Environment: real
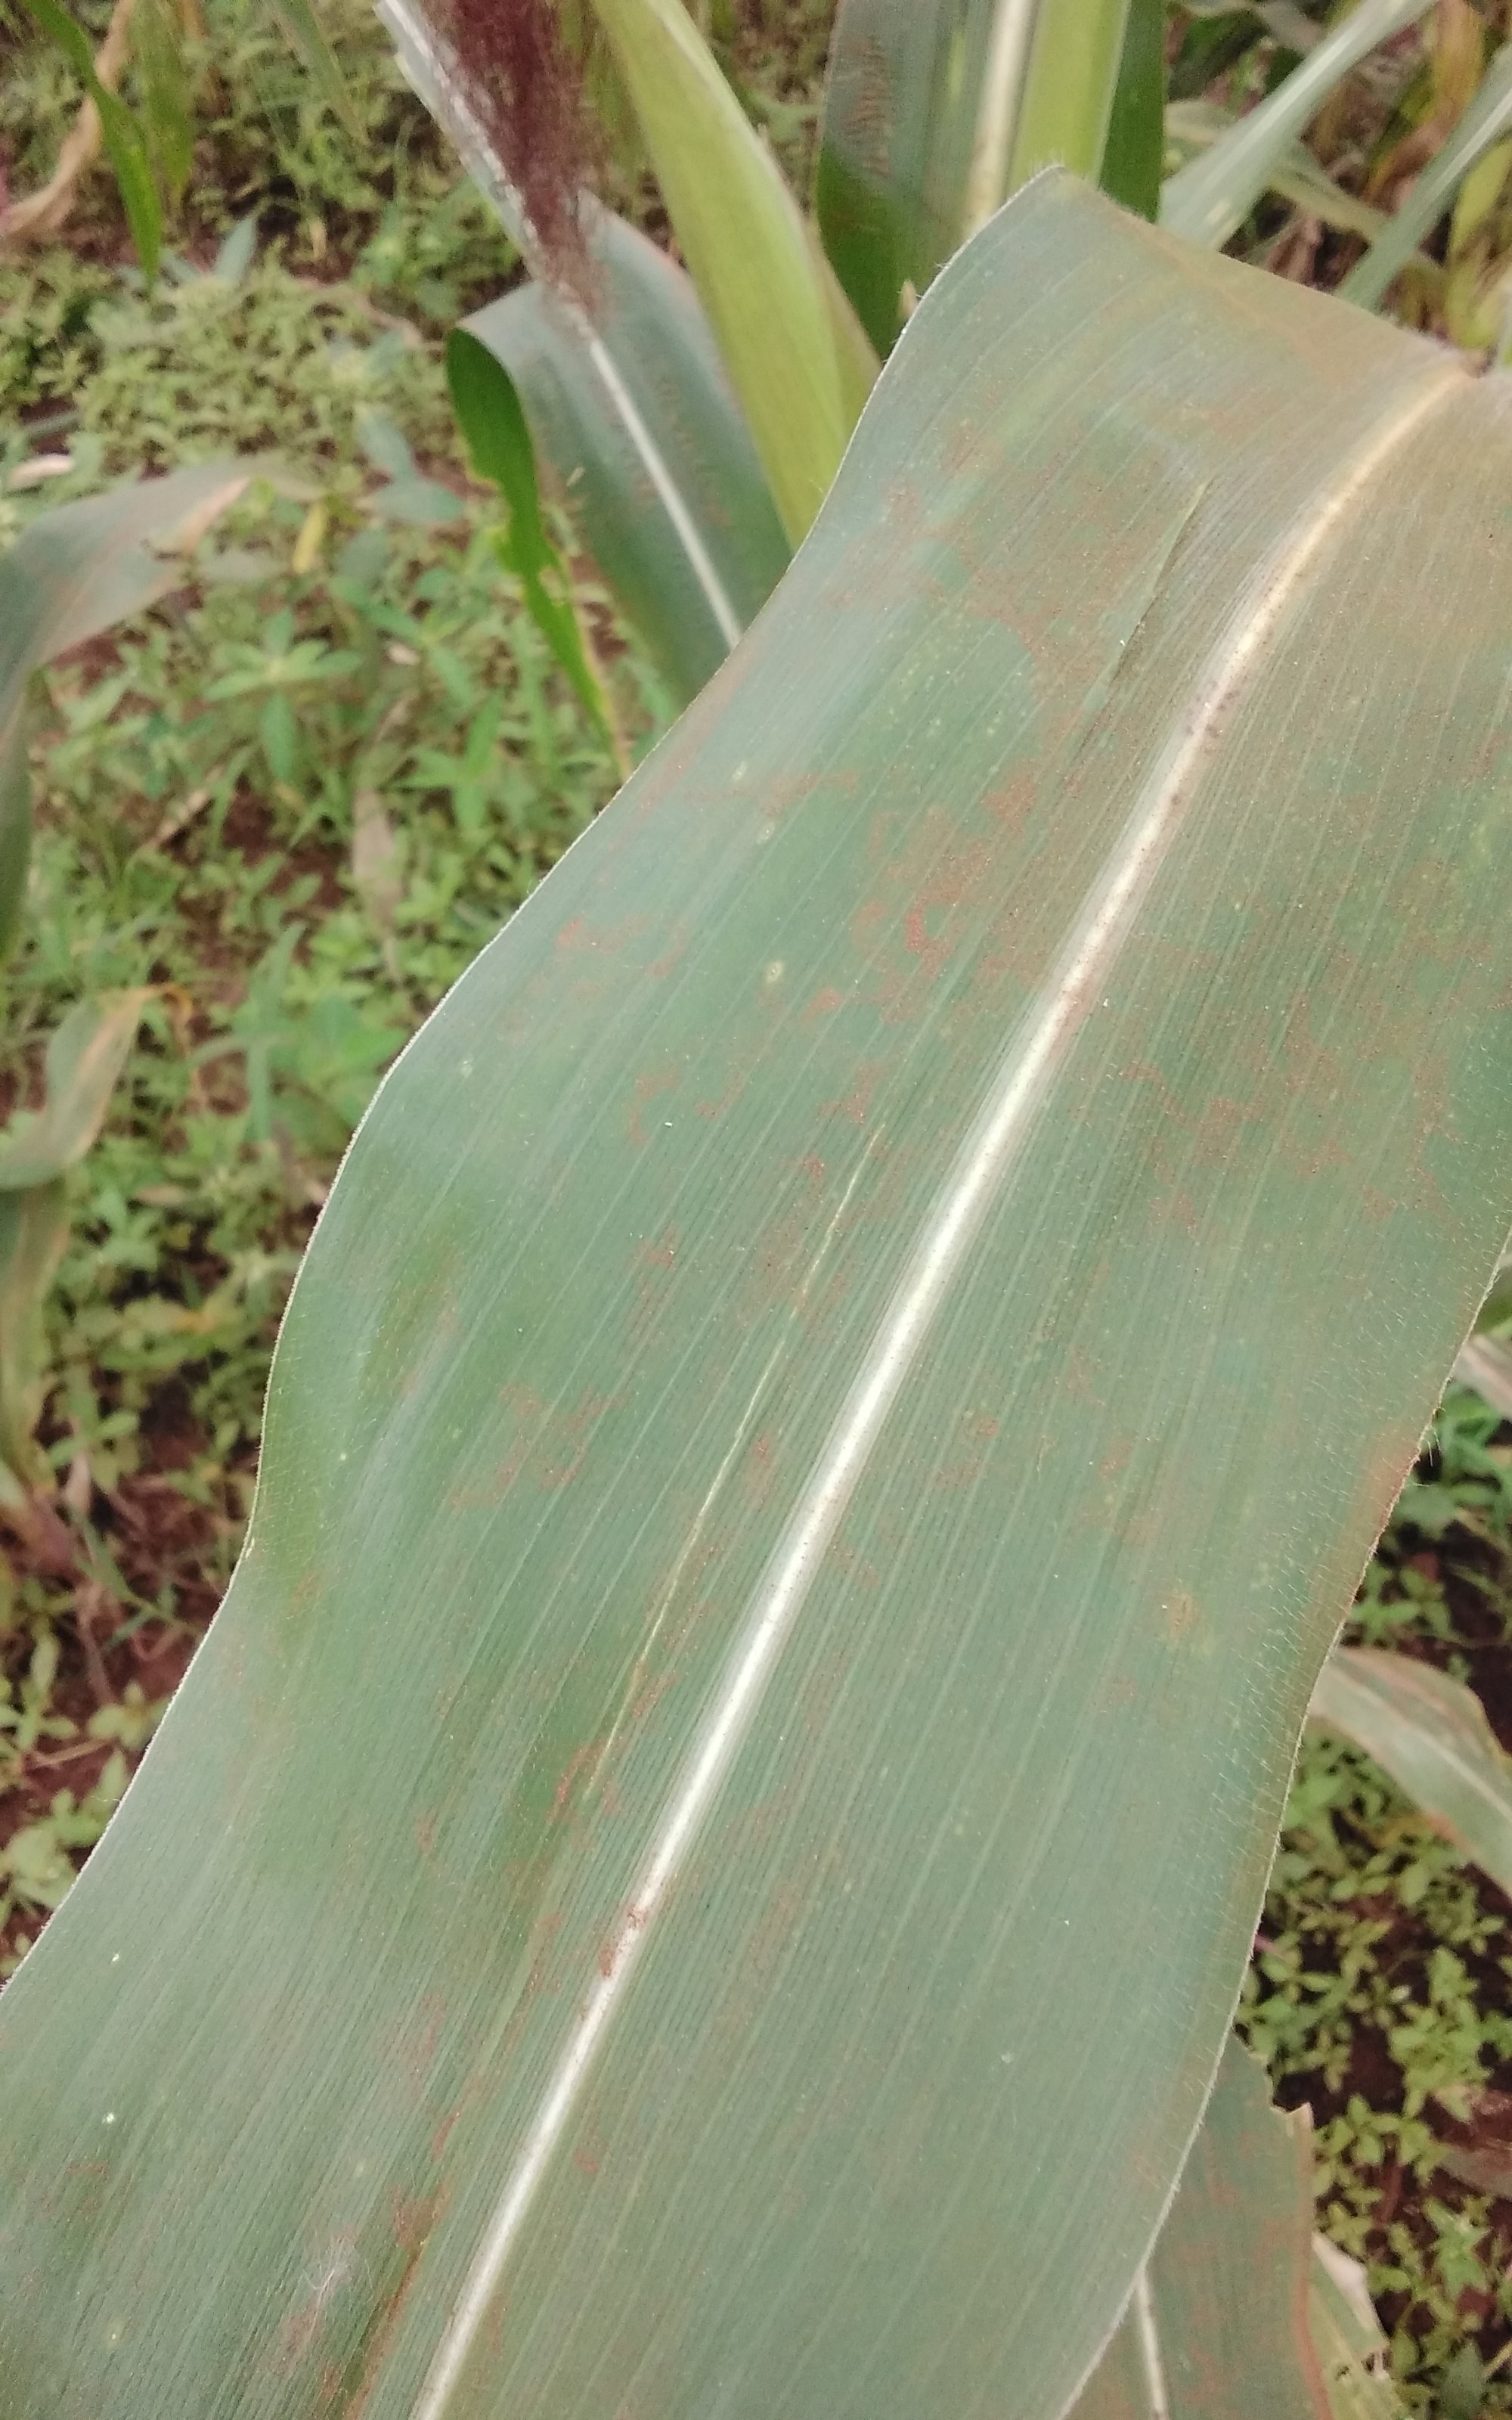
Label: healthy